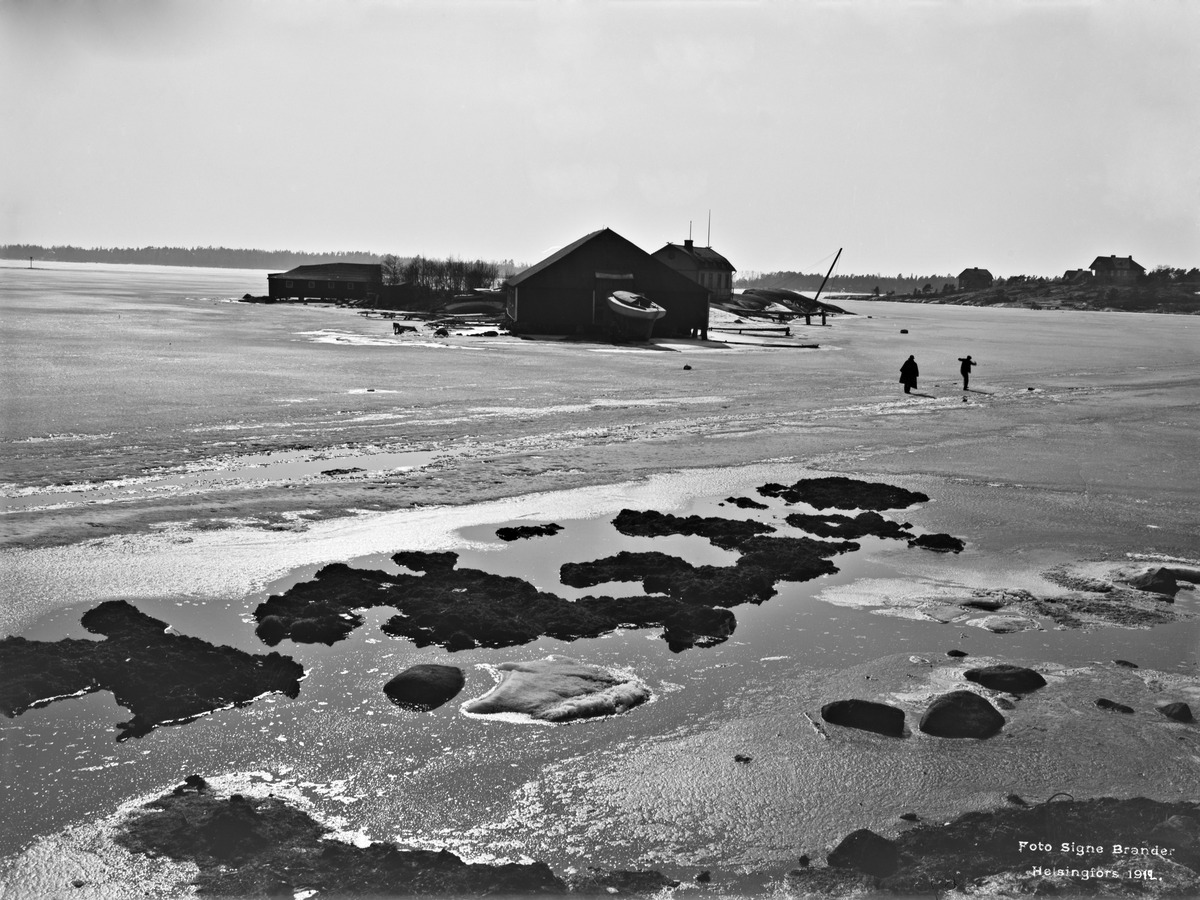
Kellosaari, oikealla Salmisaari
sisällön kuvaus: Kellosaari, oikealla Salmisaari. Kellosaarella Helsingfors Arbetare Segelklubb (HASK, vuodesta 1919  Helsingfors Segelklubb HSK) 1900-luvun alusta vuoteen 1924 asti.. mustavalkoinen
Kuvaaja: Brander, Signe, valokuvaaja
Ajankohta: kuvausaika 1912
Paikka: Suomi, Uusimaa, Helsinki, Ruoholahti Helsinki, Kellosaari
Aiheet: Helsingfors Arbetare Segelklubb HSK, saaret, jääpeite, talvi, työväenliike, purjehdus, pursiseurat, yhdistykset